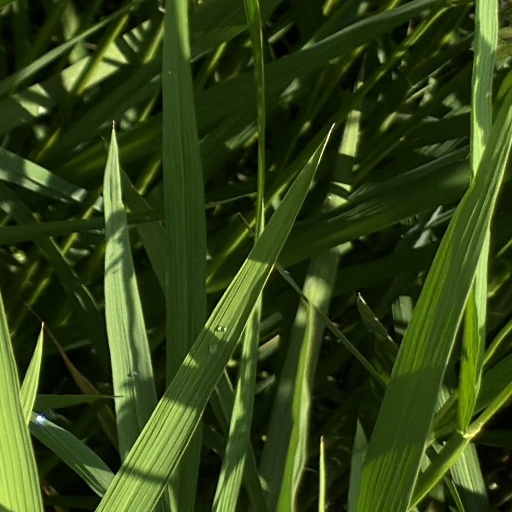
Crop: rice